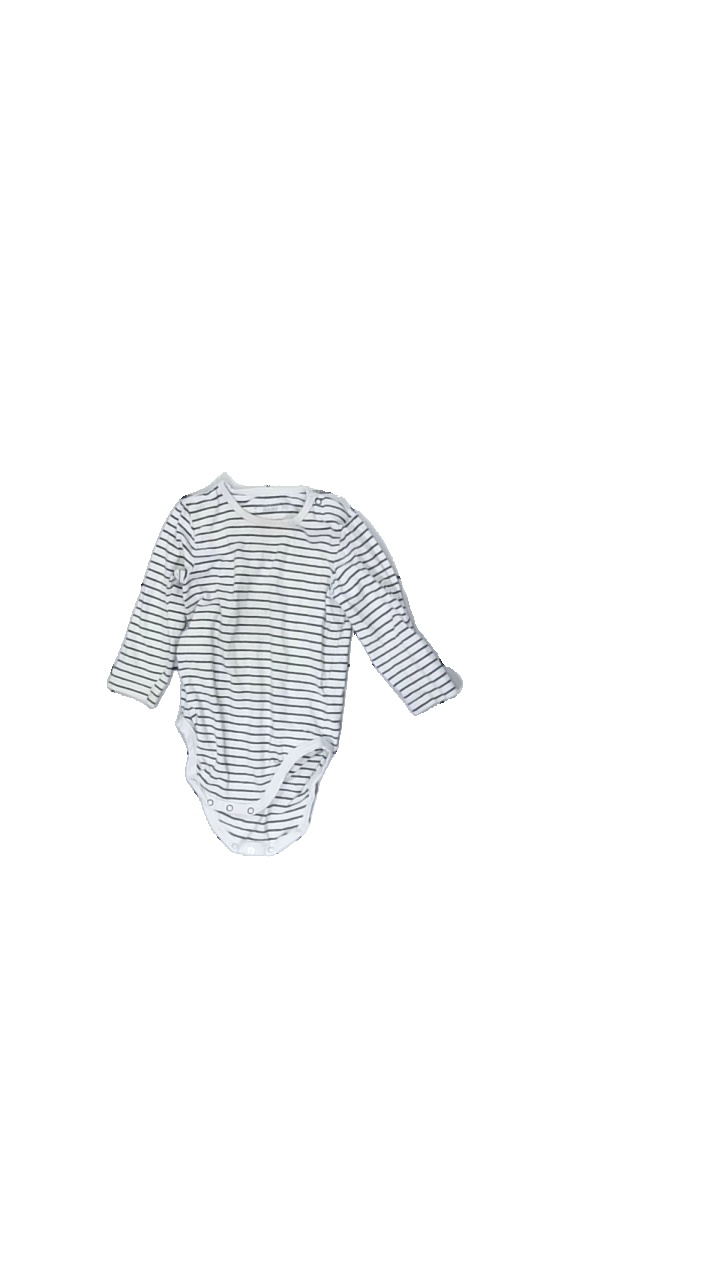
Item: Top (Children)
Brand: Mywear (ica)
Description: randig tröja/body med fläckar. nopprig över hela, urtvättad.
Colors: White, Black
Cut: Regular
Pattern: Striped
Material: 100% cotton
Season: All
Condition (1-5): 2
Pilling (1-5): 4
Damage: fläckar
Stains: Major
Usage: Export
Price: <50